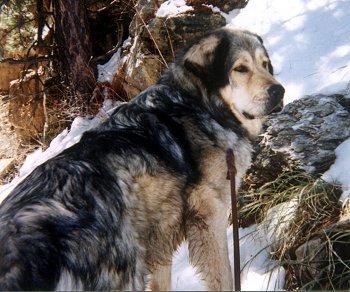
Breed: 205-n000030-Tibetan_mastiff